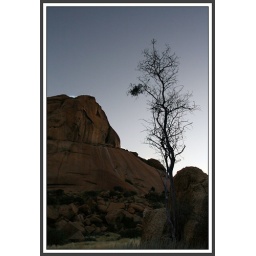
a weaver birds nest in the tree